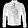
Label: Coat